Neal W. Pollock

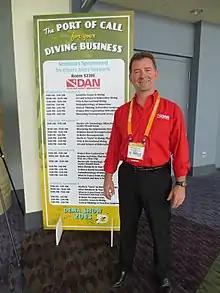
Pollock before speaking at the 2013 DEMA Show

Neal Pollock is a Canadian academic and diver. Born in Edmonton, Canada he completed a bachelor's degree in zoology; the first three years at University of Alberta and the final year at the University of British Columbia. After completing a master's degree he then served as diving officer at University of British Columbia for almost five years. He then moved to Florida and completed a doctorate in exercise physiology/environmental physiology at Florida State University.